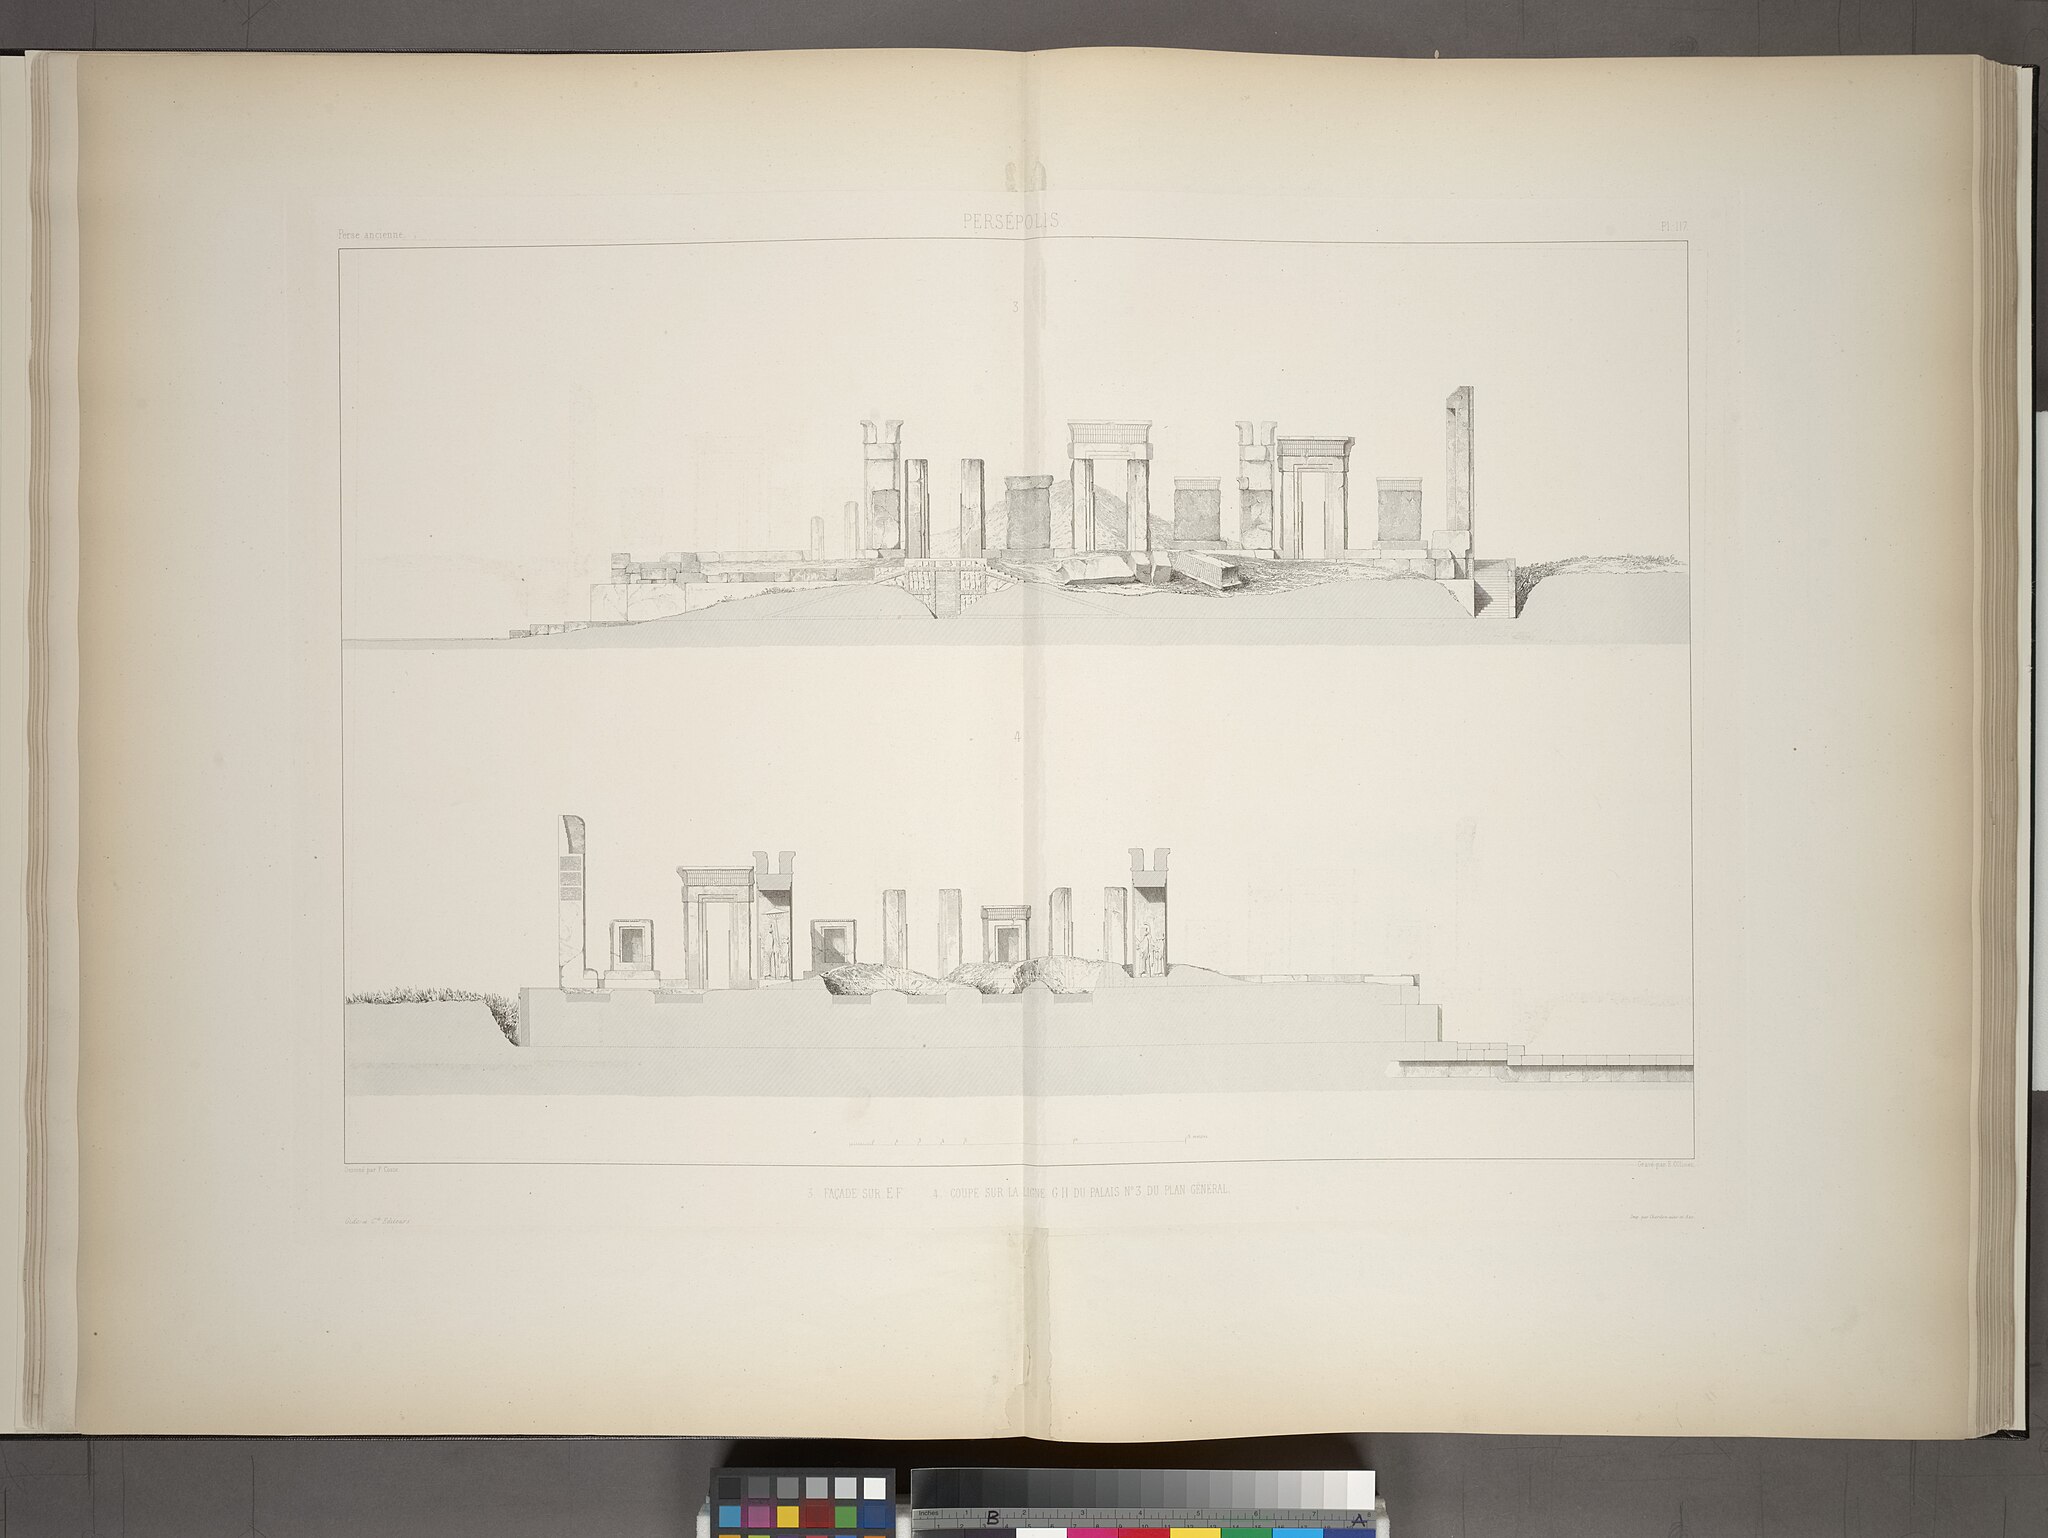
Title: Persépolis. 3. Façade sur EF, 4. Coupe sur la ligne GH du palais no. 3 du plan général. (Planche double.) (NYPL b12482496-1542829)
Description: Persépolis. 3. Façade sur EF, 4. Coupe sur la ligne GH du palais no. 3 du plan général. (Planche double.)
Date: 1851
Categories: Images uploaded by Fæ, PD-old-100-expired, PD-scan (PD-old-auto-expired), Images from the New York Public Library, CC-PD-Mark, Media needing category review as of 28 October 2016, NYPL General Research Division, Persepolis in the 19th century, Voyage en Perse, PD-old missing SDC copyright status, Illustrations of Persepolis, Illustrations of Tachara